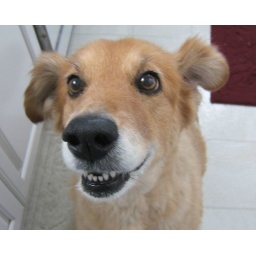
Belle loves her doggy cookies. She runs in the kitchen and shows us which cupboard to open.